Schloss Herberstein

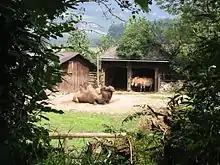
Wild animals in the Herberstein Zoo.

The keeping of wild animals has a long tradition in Herberstein. It can be tracked back to the 17th century, the first time fallow deer were kept in Austria. At the end of 1960 Herberstein was converted into a zoo where visitors could see animals from all five continents. At that time the castle was opened to the public for the first time, too. Today the Herberstein Zoo is very well designed and has the largest cheetah park in Europe. It includes a remodeled ski-lift, forcing the cheetah to catch their food, which is hauled by the ski-lift at fast pace.